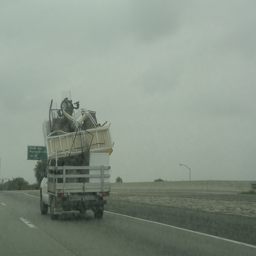
A truck with a lot of items piled into the back.
A truck loaded with cargo is driving down a highway.
The truck rides down the road with furniture overloaded in it's bed.
A truck with several pieces of furniture and items riding down a road.
Truck with a trunk full of furniture and electric appliances